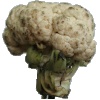
Label: Cauliflower 1